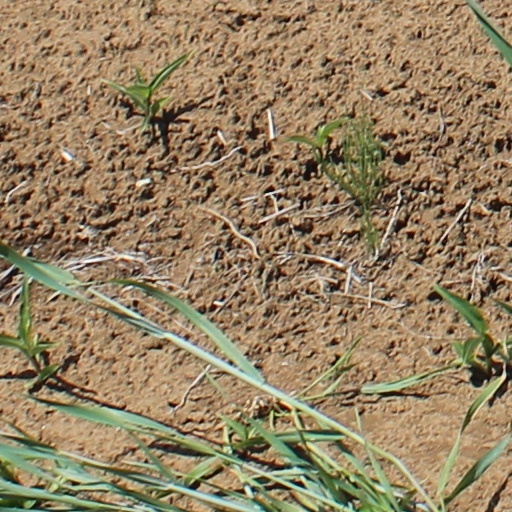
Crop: wheat